Mounted Chasseurs of the Imperial Guard

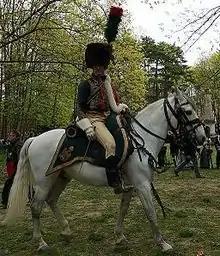
Historical reenactment of a Chasseur à Cheval.

The regiment was at home again by the end of February 1809. About this time, it absorbed the "Chevau-légers" of the Grand Duchy of Berg, formerly the "Guides de Murat" (11 January) and the "Guides du Maréchal Mortier" (1 February). On 5 June, Major Guyot became "colonel commandant en second". Thiry was made "général de brigade" in the line and, on the 13th, Daumesnil and Hercule Corbineau were promoted majors. At Wagram, the Guard cavalry supported the right flank of MacDonald's great column which struck the decisive blow. The regiment suffered at Wagram (6 July), having 5 officers killed and 10 wounded, including the two newly promoted majors, each of whom lost a leg. Colonel Guyot was promoted "général de brigade" (9 August), retaining the command, and Colonel Jean Dieudonné Lion (14th Chasseurs) was brought in as third major of the corps.